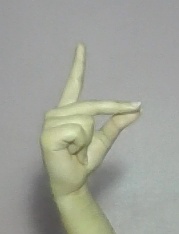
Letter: ta